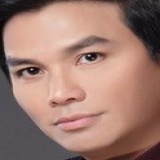
ca sĩ Mạnh Quỳnh